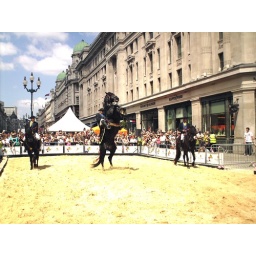
Sand was placed in the road in Regent street